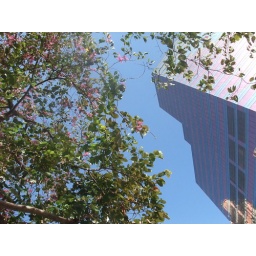
pink flowers in the sun 2